Paddington Basin

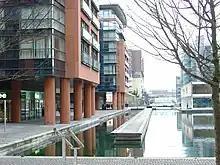
The St Mary's end in 2007

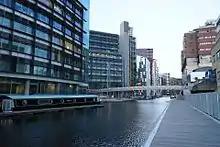
View from west in 2017

The contractors of a developers' consortium in partnership with the Canal and River Trust (and its predecessor British Waterways) in 2000 drained, cleaned and repaired the basin. In the latter half of the 20th century the basin attracted small and medium-sized commercial offices and is in part lined by specialist and private healthcare wings of St Mary's Hospital. The basin has become home to a wide range of companies, such as Marks & Spencer, the head office of which moved from Baker Street in 2004.